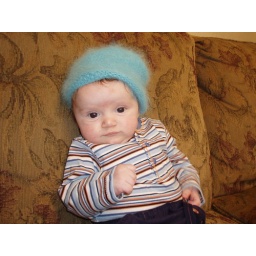
Rob in his new blue hat